Changing bag

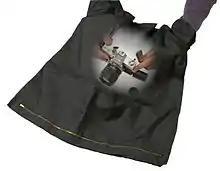
Changing bag for small format.(perspective image)

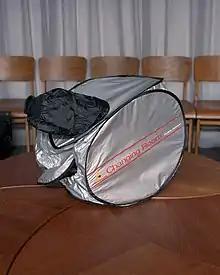
Changing bag for large format.

A changing bag is a photographic bag specifically designed to be light-proof and therefore to protect the light sensitive (unexposed) film before intended use. A changing bag is made of light proof material, and usually is composed of synthetic fibre. They are convenient to use when a darkroom is not available, as when in the field. Many photographers do not own or have access to a darkroom, yet still need to being able to protect film from light, as when removing film from its canister to put it into a developing tank, or loading and unloading sheet film holders. They are also commonly found on the set of a film, where the clapper loader may need one if shooting on location or far away from a darkroom.